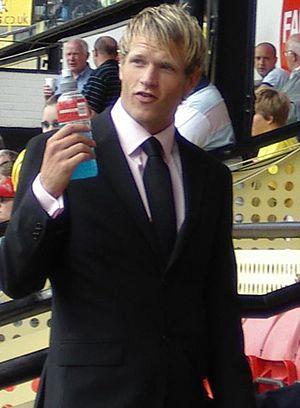
Jay Michael DeMerit, né le 4 décembre 1979 à Green Bay, dans le Wisconsin, est un ancien joueur international américain de soccer qui évoluait au poste de défenseur.